History of Paraguay

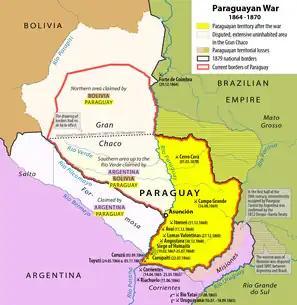
Paraguay after the war with main battle sites (in yellow). Gran Chaco not included as it was still a disputed territory.

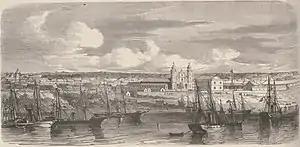
Allied warships in the port of Asuncion, 1869

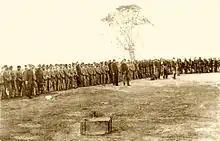
Paraguayan Legion soldiers in 1866

Francisco Solano López became the second and final ruler of the López dynasty. After his father's death on 10 September 1862, the Paraguayan Congress elected him president on 16 October 1862. Solano López consolidated his power by imprisoning his critics.